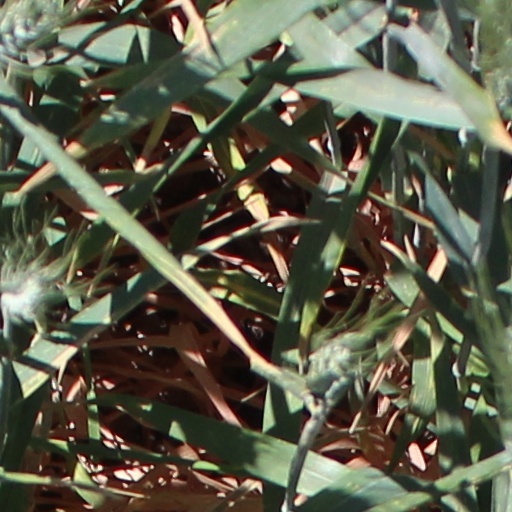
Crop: wheat